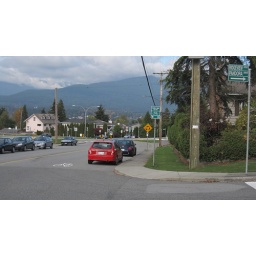
There are over a dozen street signs in this shot